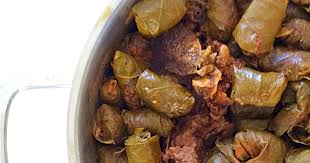
Yemek: yaprak_sarma